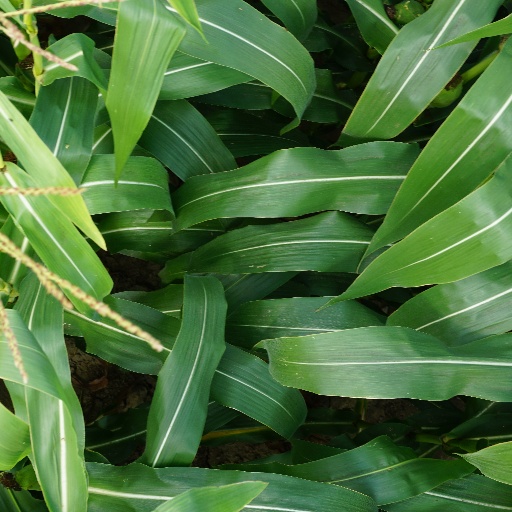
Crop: maize; corn